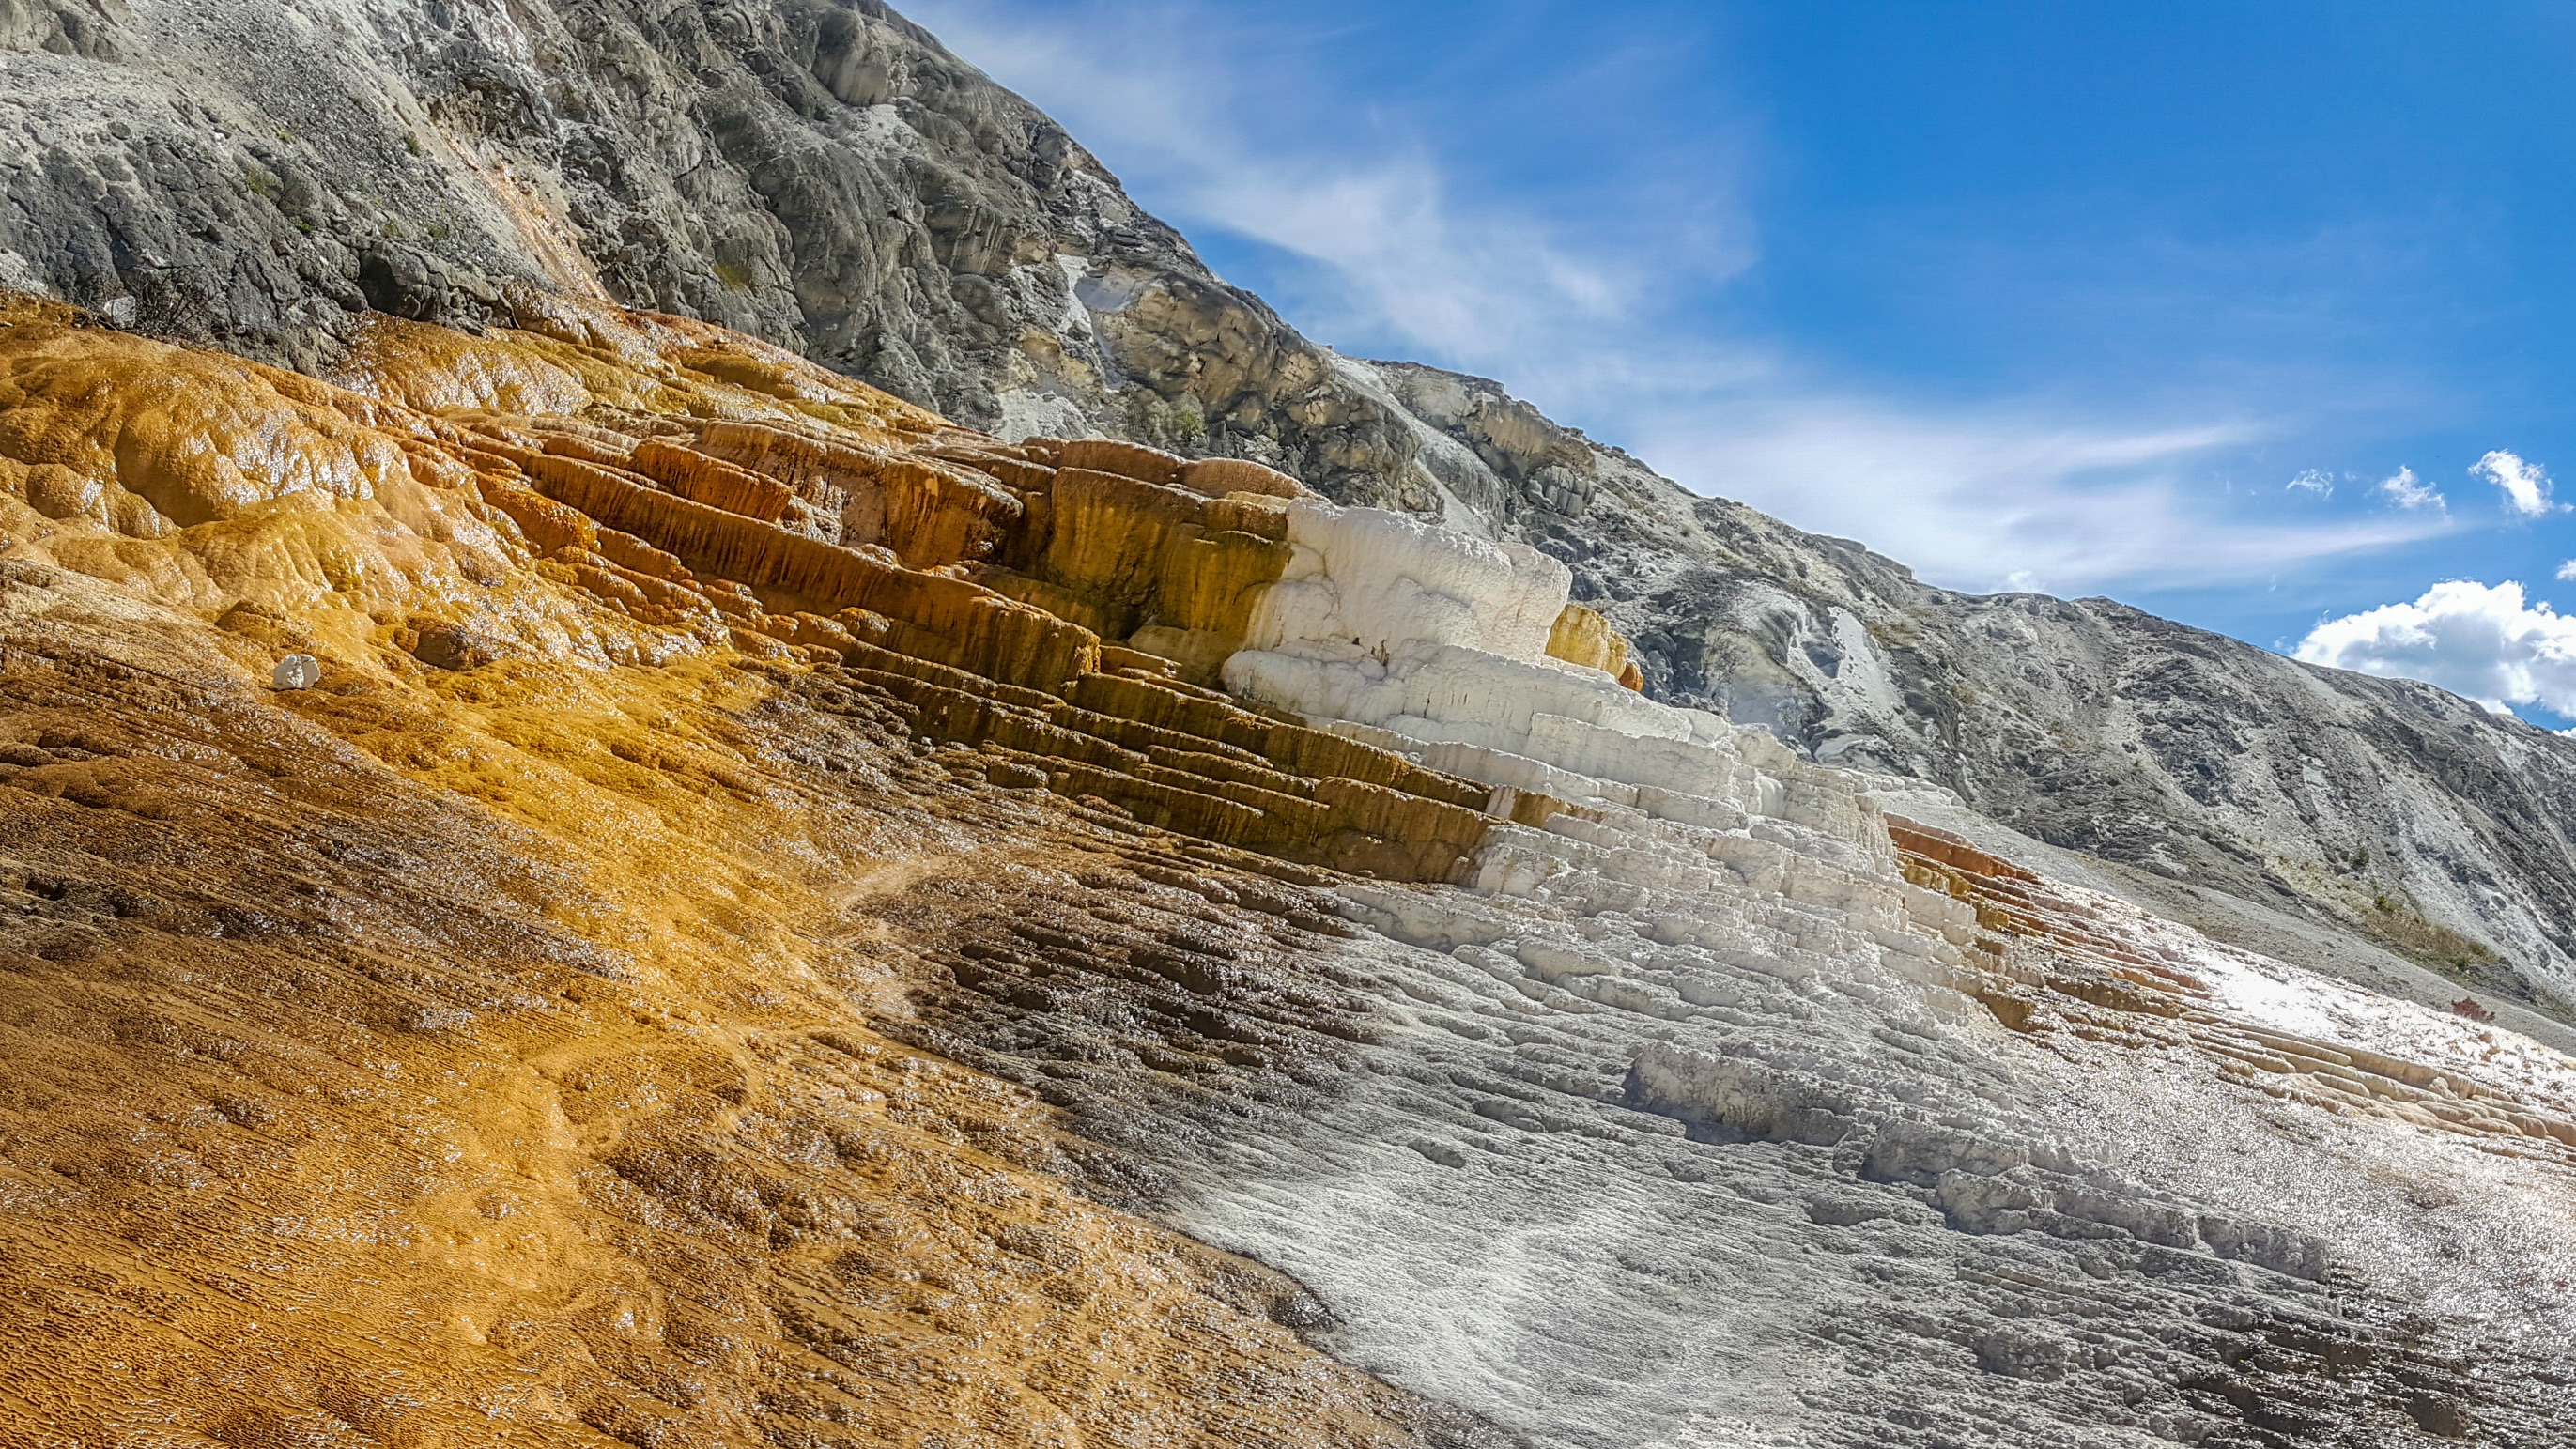
landscape, nature, rock, wilderness, walking, mountain, snow, adventure, valley, mountain range, cliff, terrain, ridge, geology, alps, badlands, plateau, wadi, landform, mountain pass, geographical feature, mountainous landforms